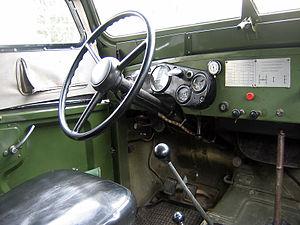
Le GAZ-69 est un véhicule tout-terrain produit par GAZ entre 1953 et 1956, puis par UAZ de 1956 à 1972. Extrêmement populaire dans l'Union soviétique, ce véhicule a été copié par un certain nombre de sociétés étrangères, principalement par ARO, un constructeur roumain, entre 1957 et 1975.